Natalya Semenchenko

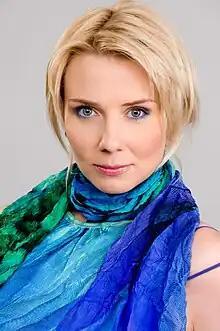
Natalya Semenchenko

Natalya Semenchenko (– born 24 January 1976 in Kyiv) is a DPhil in Economics, professor, writer and publicist, Head of the Center of scientific thought "Dosvіd".